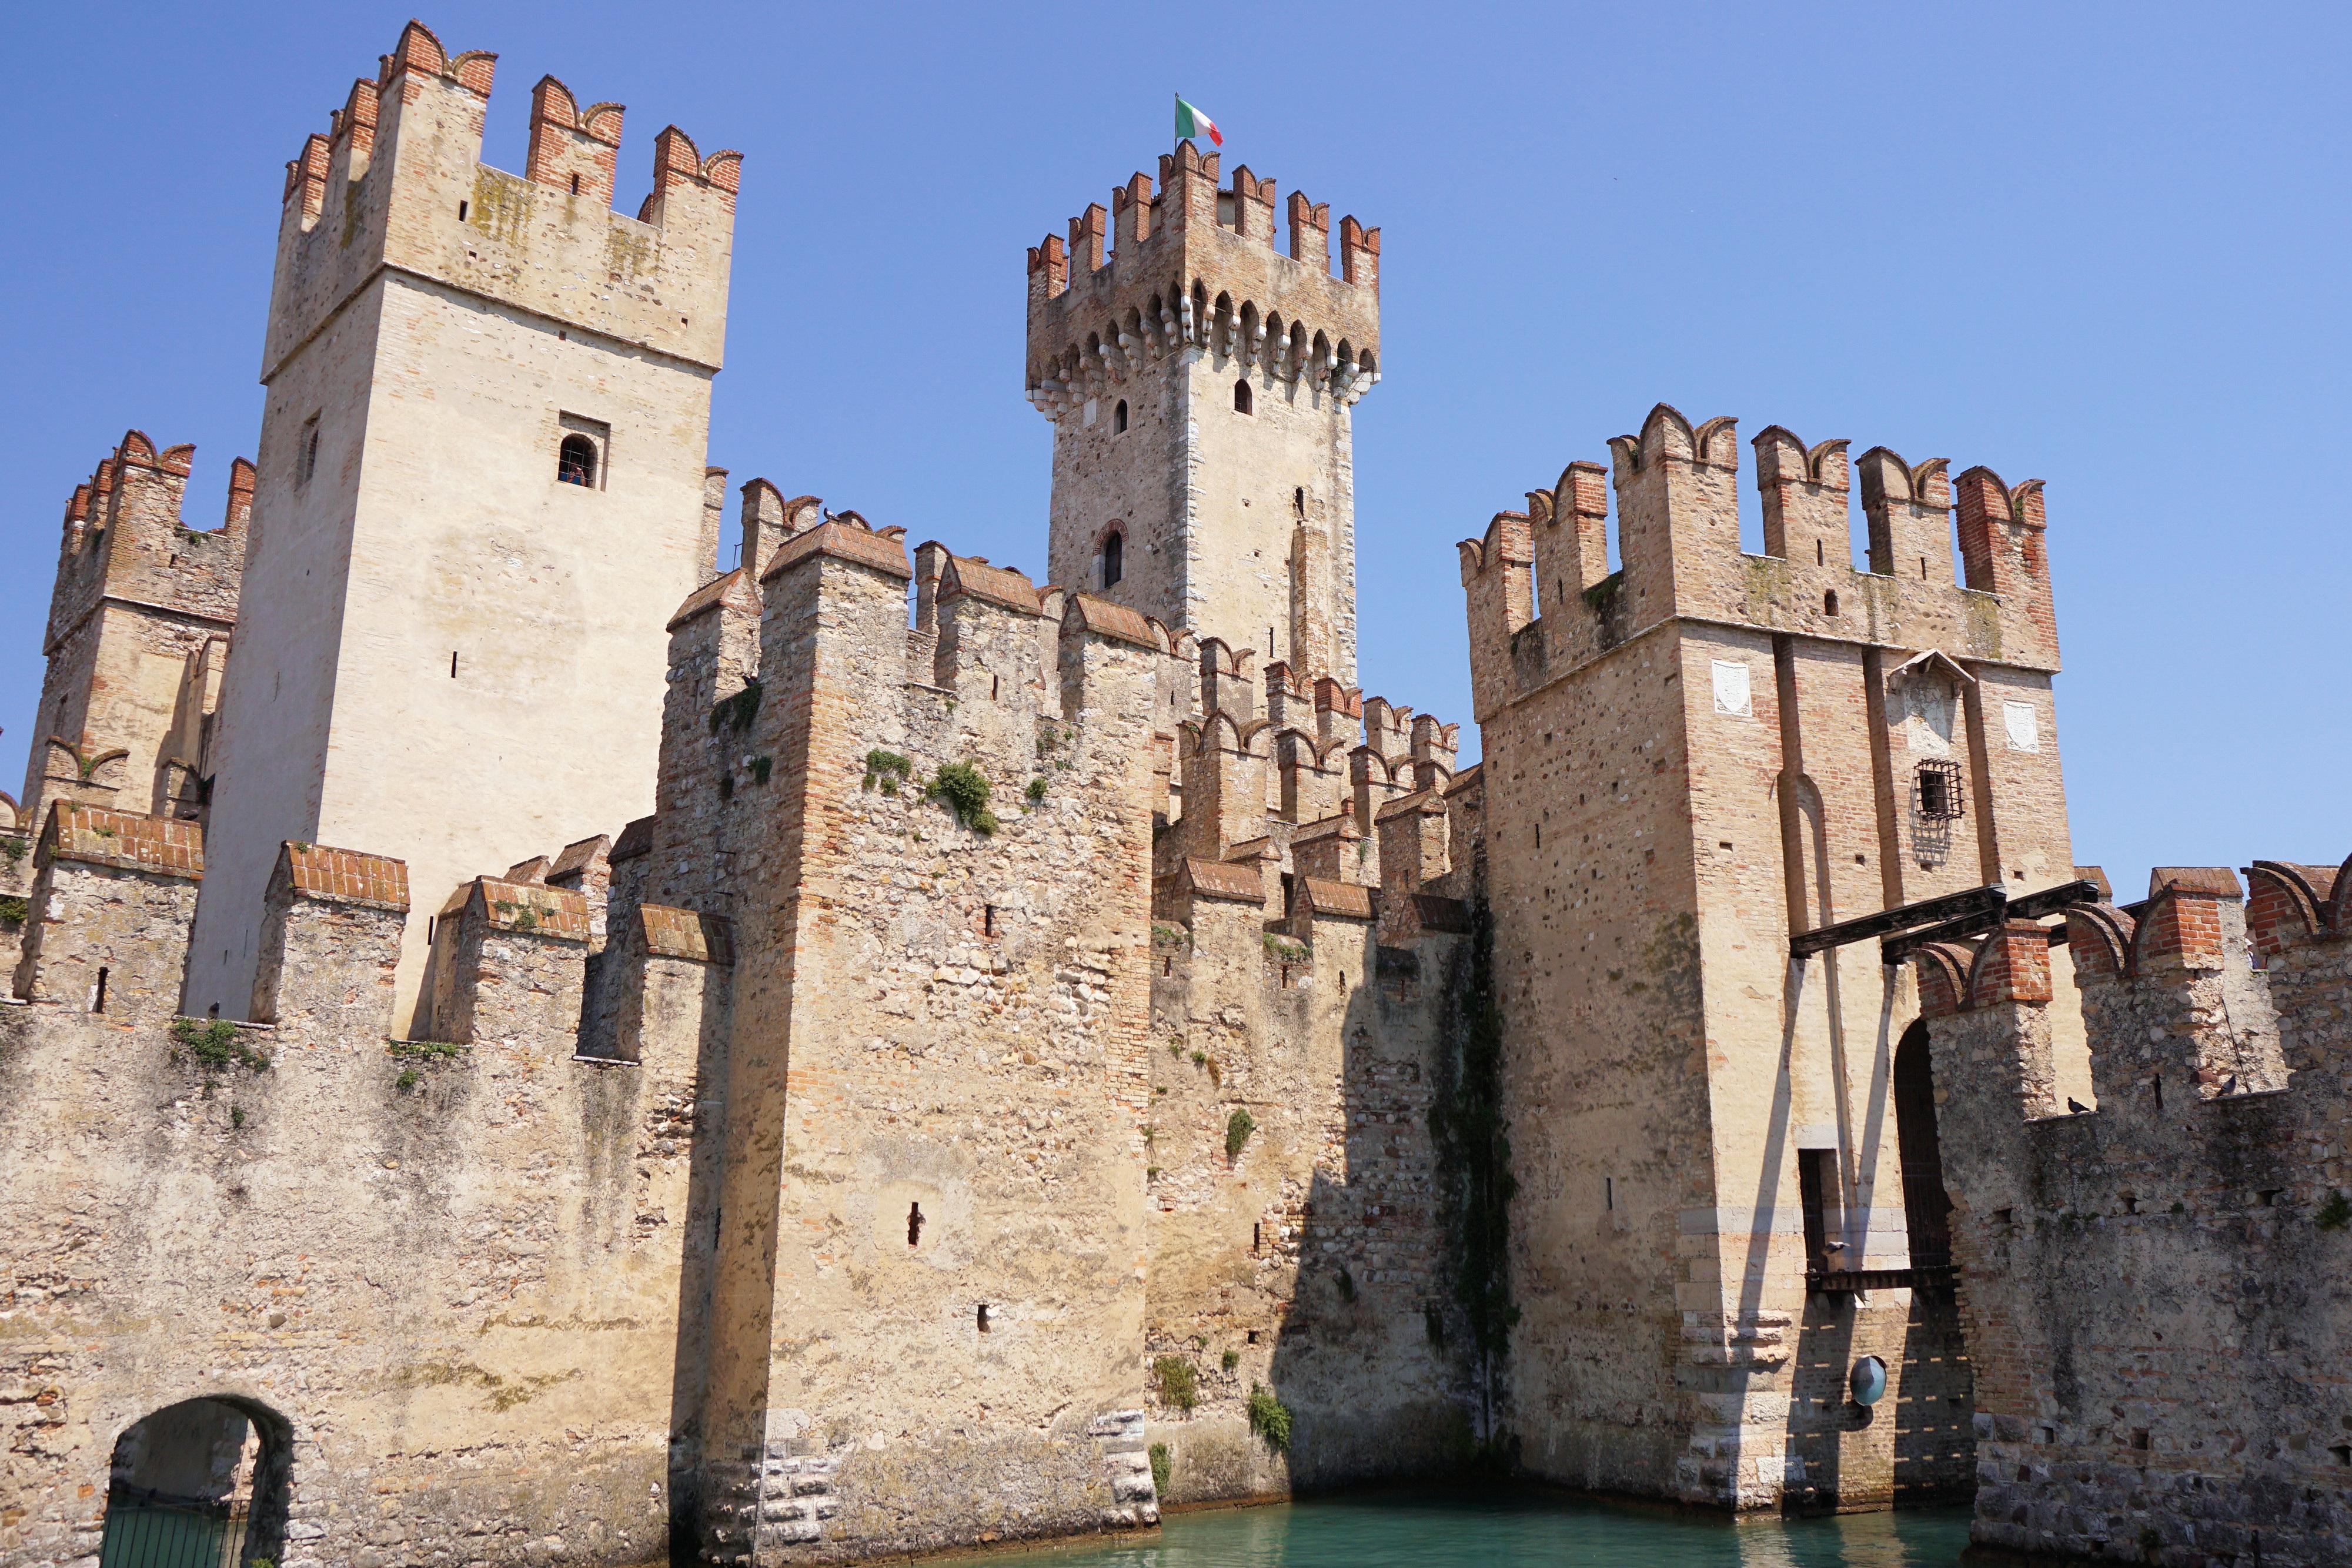
architecture, town, building, chateau, old, wall, mediterranean, castle, italy, fortification, tourism, waterway, historic building, garda, places of interest, fortress, ruins, monastery, historically, middle ages, moat, castle castle, knight's castle, sirmione, historic site, ancient history